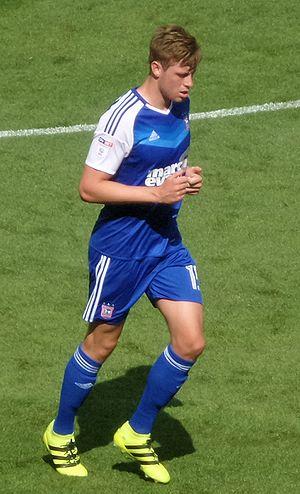
Adam Harry Webster, né le 4 janvier 1995 à West Wittering en Angleterre, est un footballeur anglais qui évolue au poste de défenseur à Brighton & Hove.